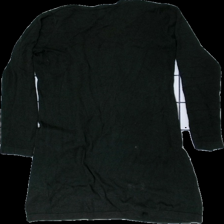
View: back
Type: Cardigan
Category: Ladies
Brand: Lindex
Colors: Black
Material: 100% cott
Cut: Regular
Size: XS
Stains: Major
Smell: Major
Price range: <50
Recommended usage: Recycle
Description: Black cardigan from Lindex, size XS. Poor condition.